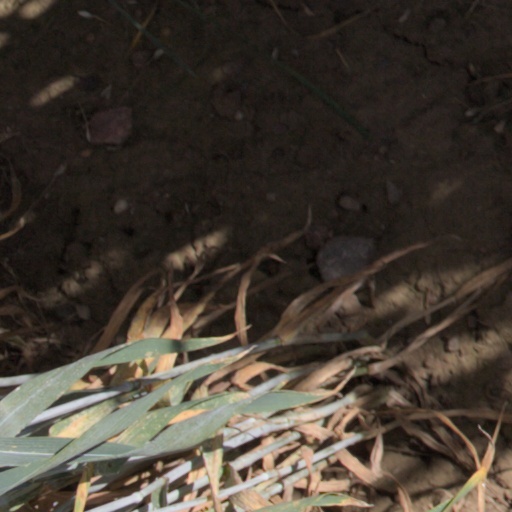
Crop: wheat